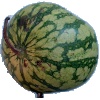
Label: Watermelon 1